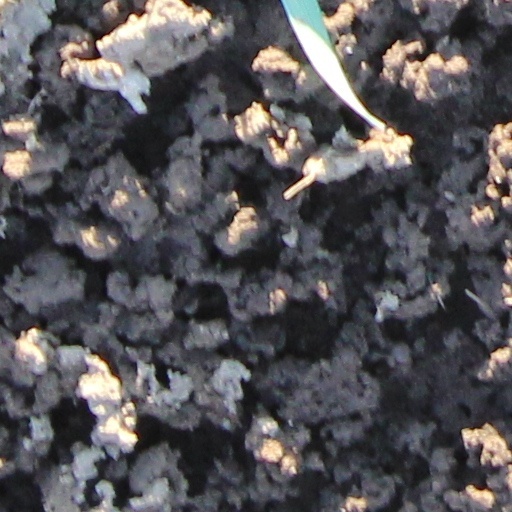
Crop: wheat